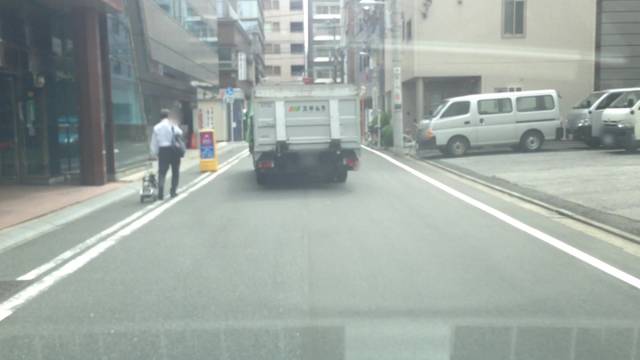
Region: Japan
Coordinates: 35.708, 139.781